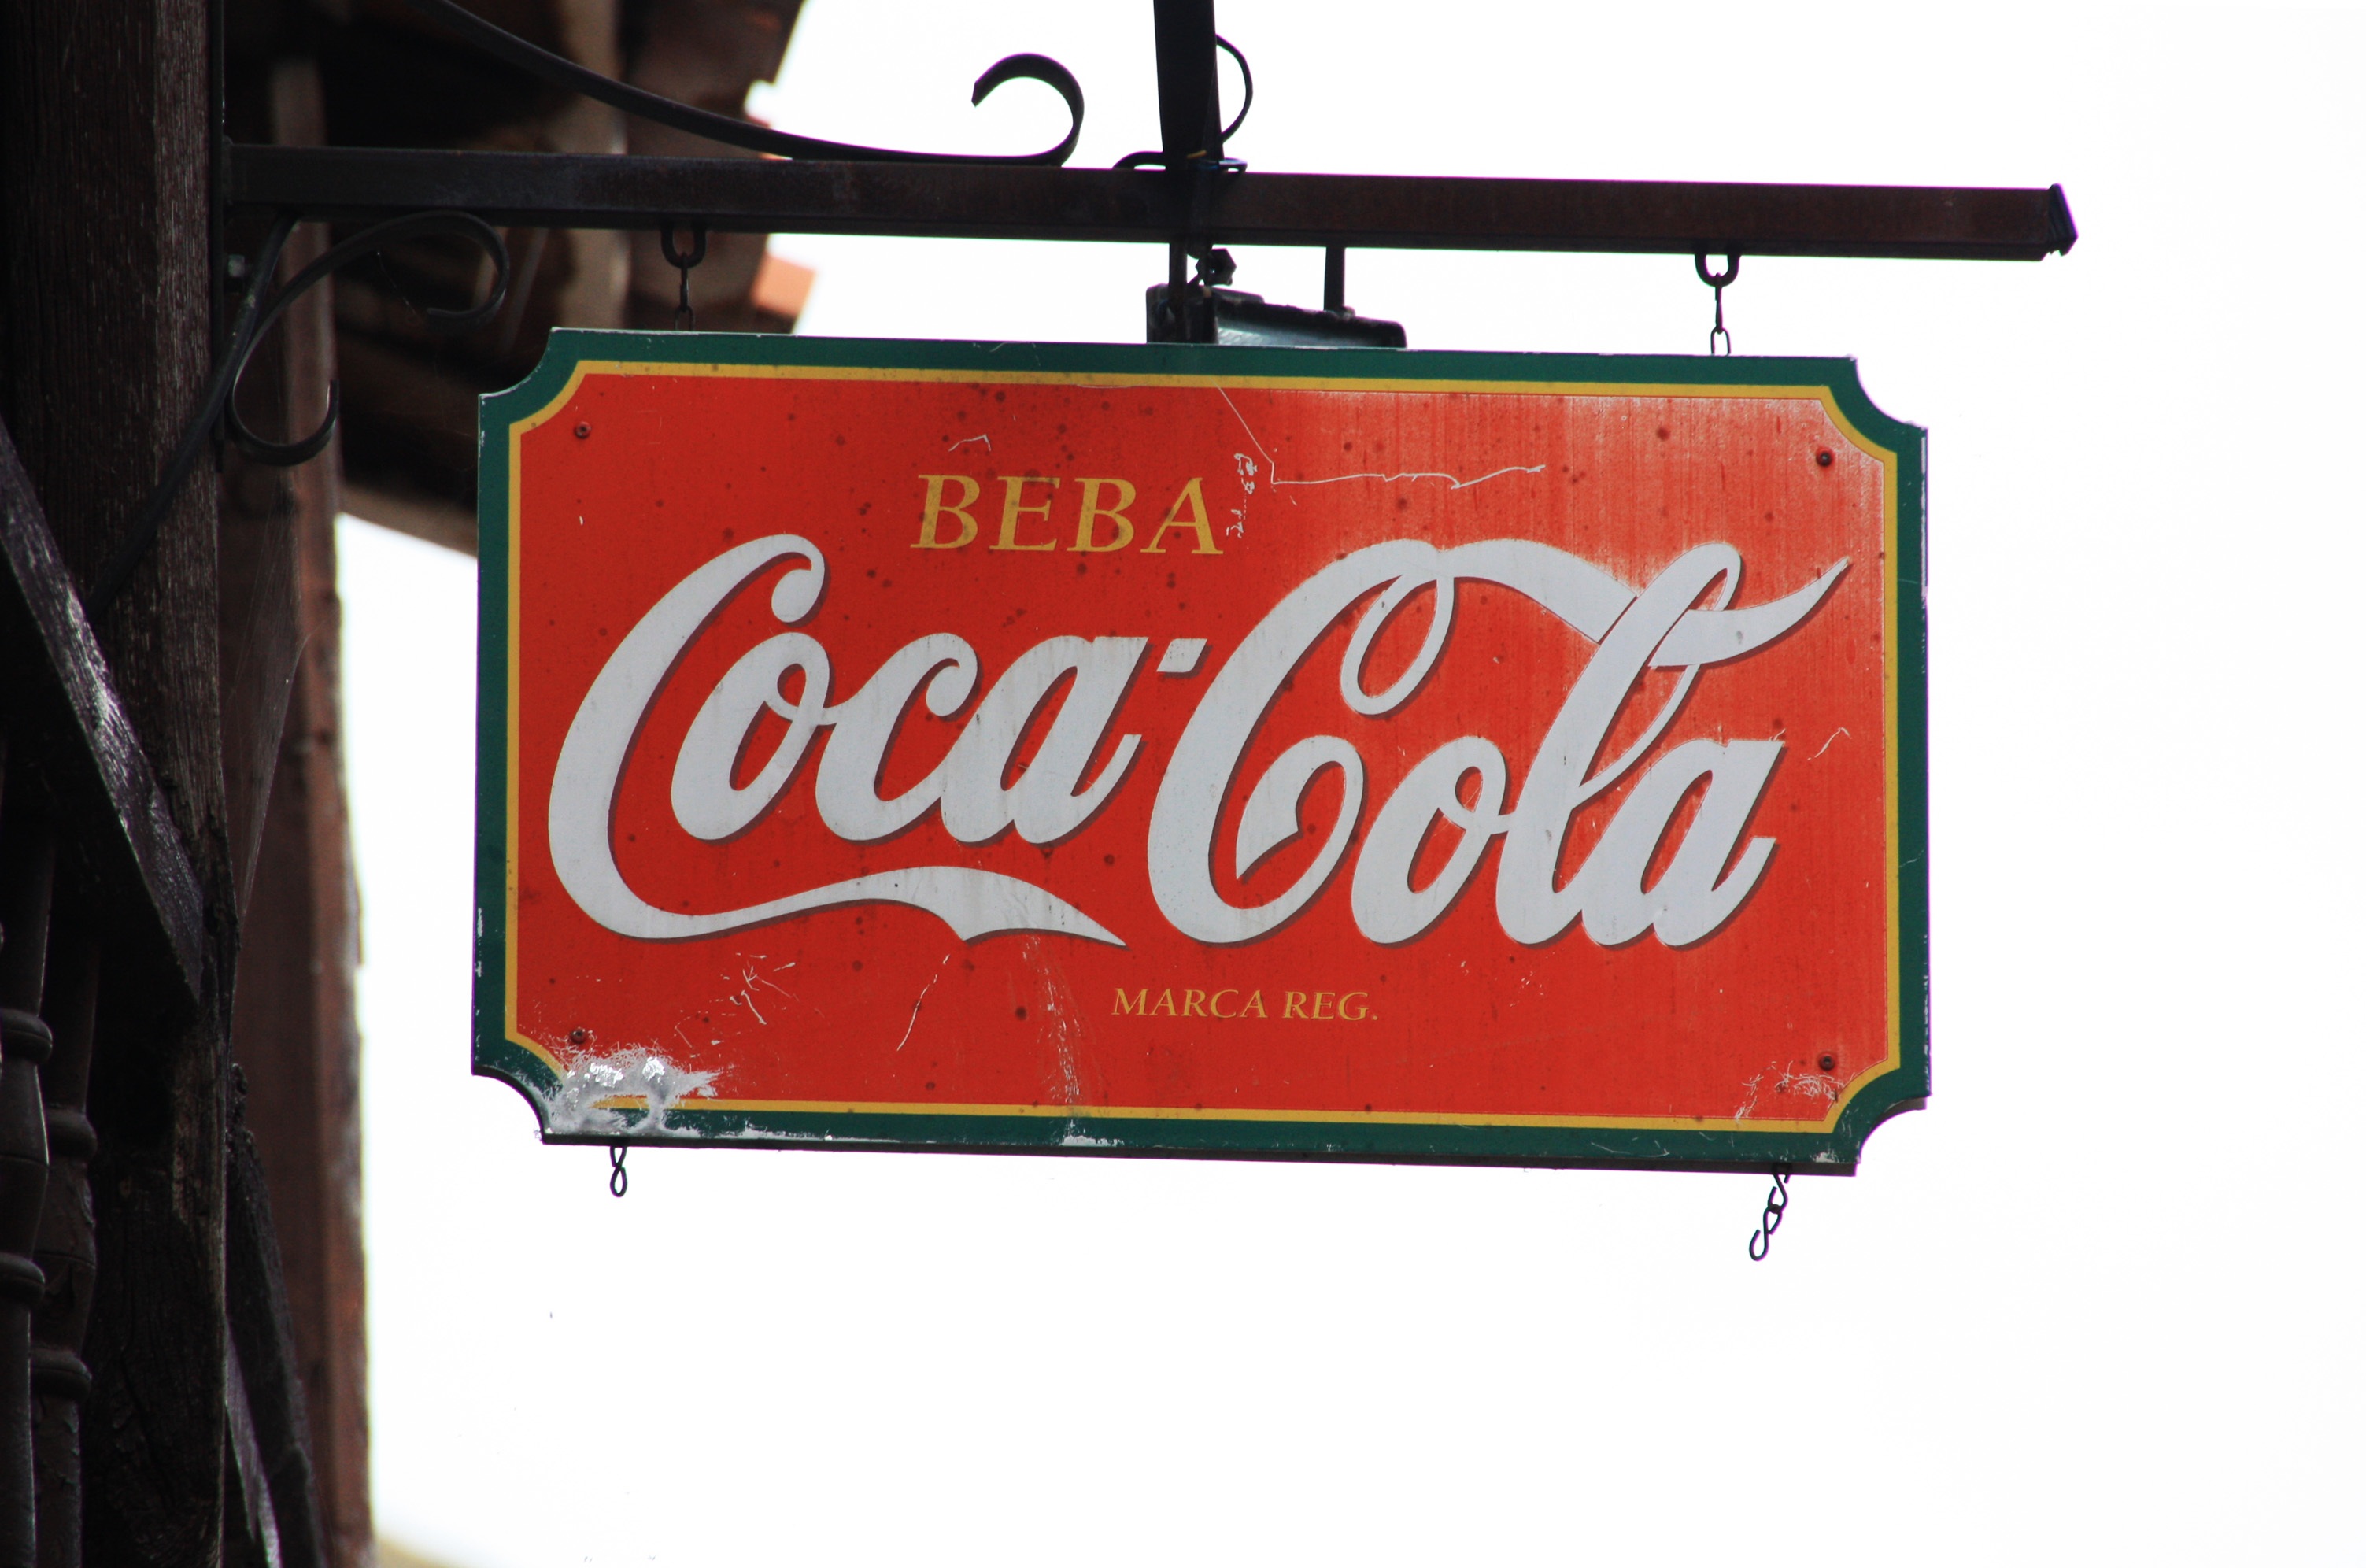
advertising, ad, drink, coca cola, cola, poster, soft drink, carbonated soft drinks